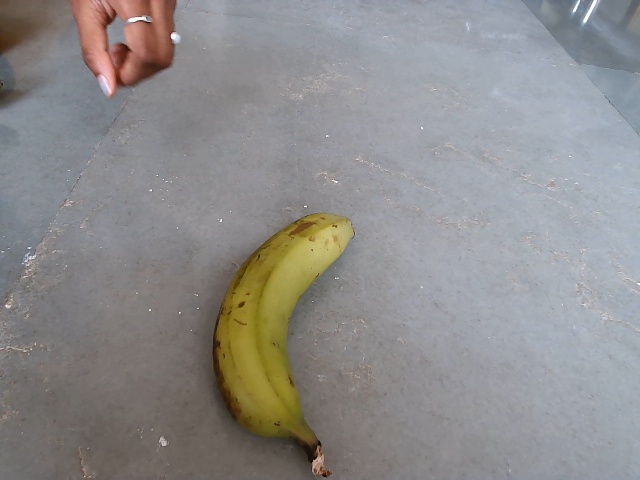
Label: Raw_Banana